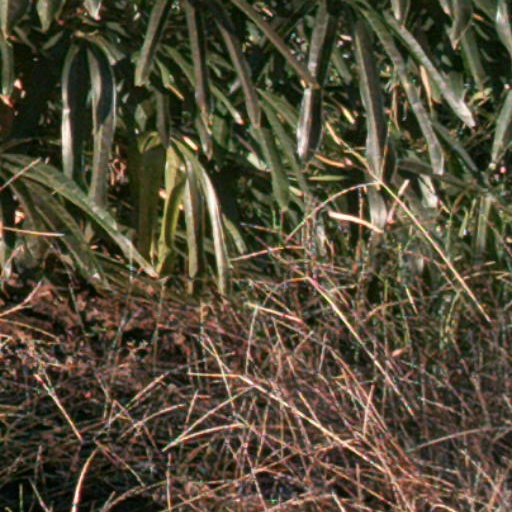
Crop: cassava